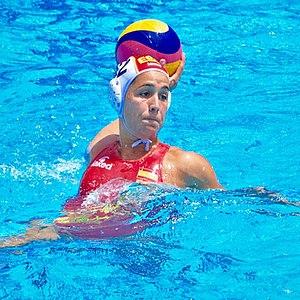
Laura López Ventosa, née le 13 janvier 1988 à Madrid, est une joueuse de water-polo espagnole.